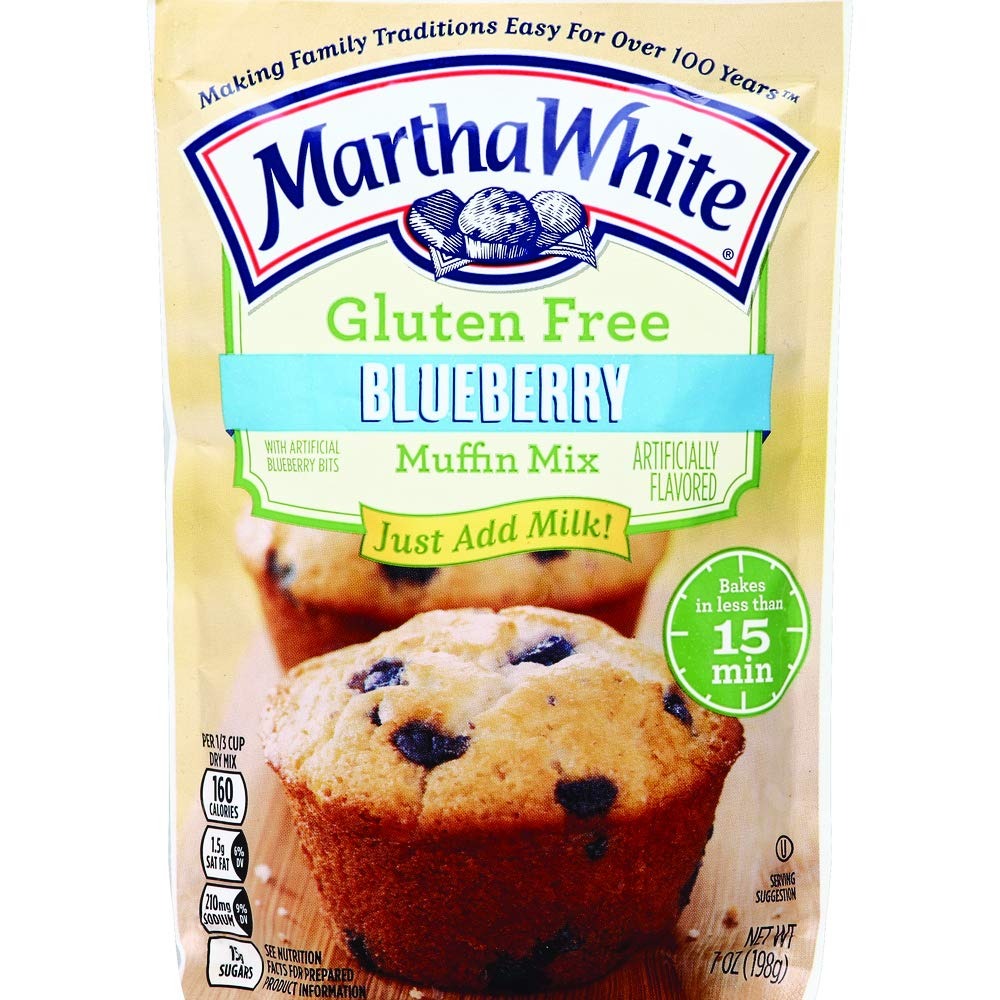
Item Name: Martha White Gluten Free Blueberry Muffin Mix, 7 Ounce (Pack of 12)
Bullet Point 1: Contains 12 - 7 ounce pouches of Gluten Free Blueberry Flavored Muffin Mix
Bullet Point 2: Just add milk, stir, pour and bake
Bullet Point 3: Good source of calcium and 6 vitamins + iron
Bullet Point 4: Fresh, hot, homemade gluten free muffins in 15 minutes
Bullet Point 5: Perfect for a quick breakfast or afternoon snack for the entire family
Value: 84.0
Unit: Ounce

Price: 1.3